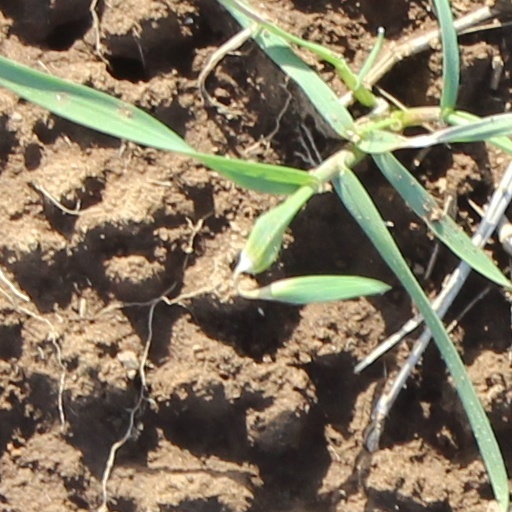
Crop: wheat